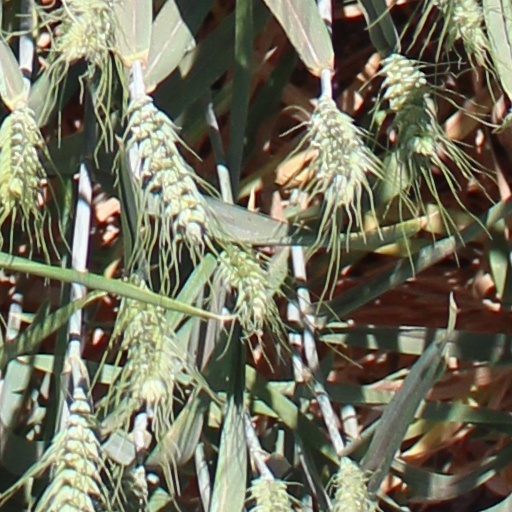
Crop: wheat